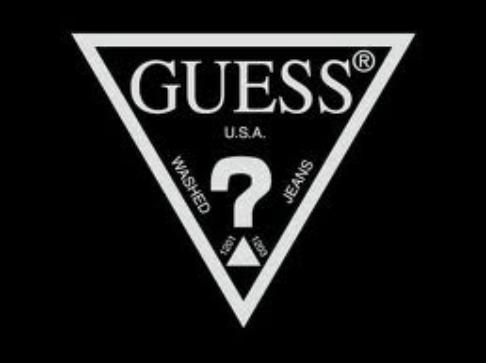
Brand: Guess
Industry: Clothes